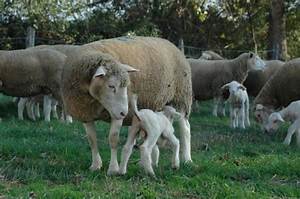
Label: pecora